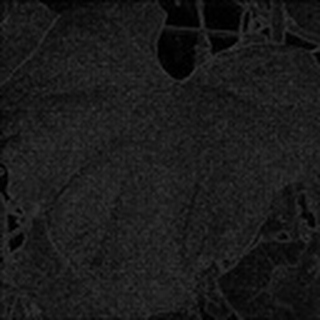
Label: cotton_powdery_mildew